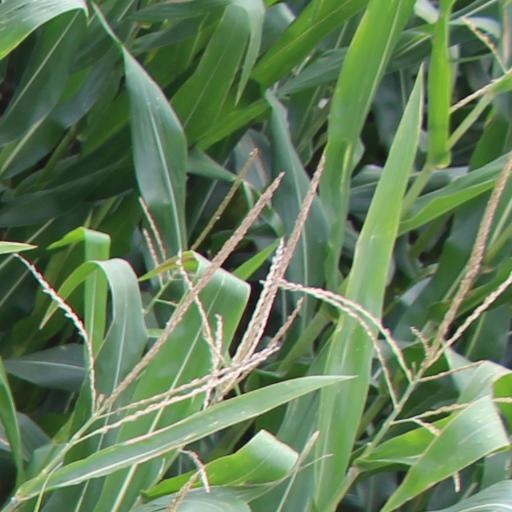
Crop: maize; corn